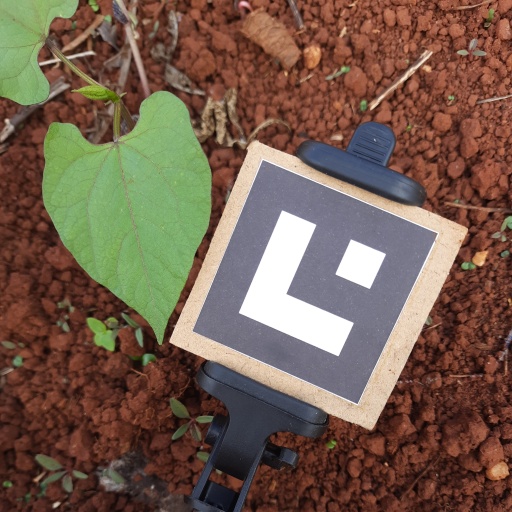
Observations: flat surface, no eating holes, under cloudy sky